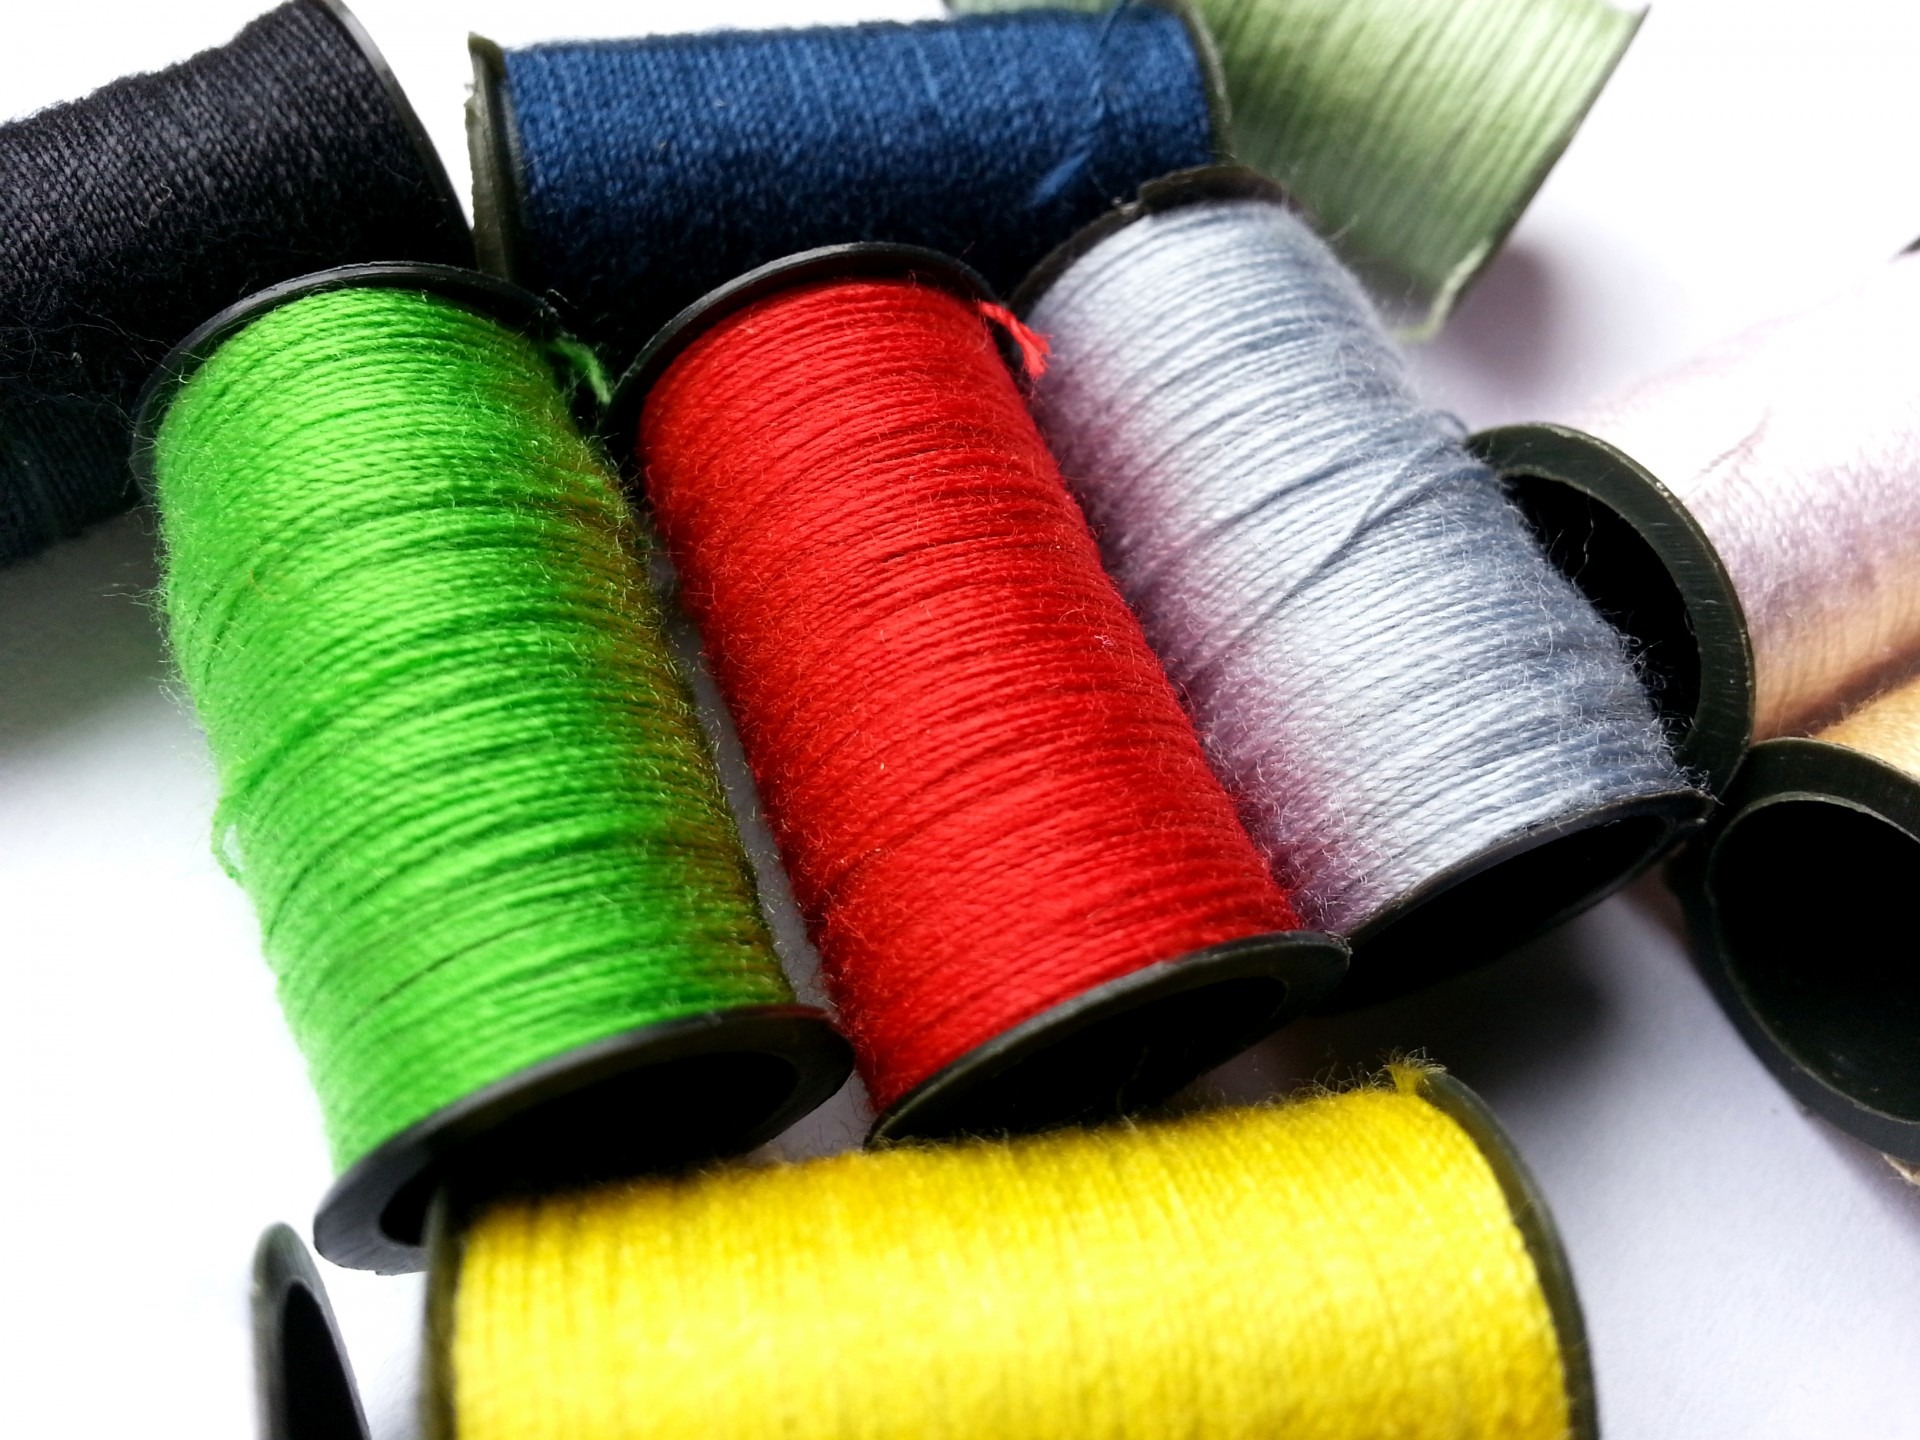
green, color, cloth, wool, material, coil, fabric, sewing, spool, thread, textile, art, colors, couture, dressmaking, weaving